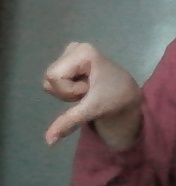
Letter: waw